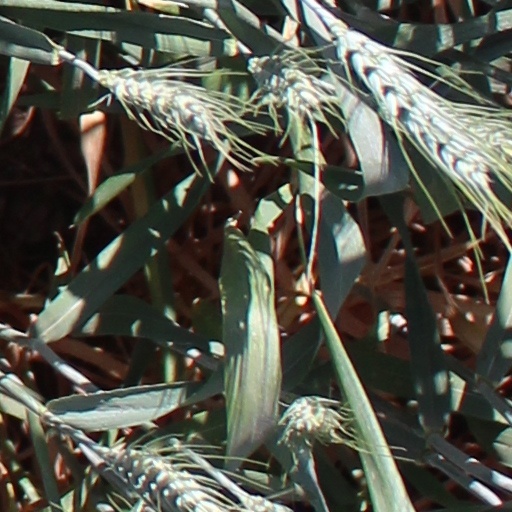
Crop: wheat